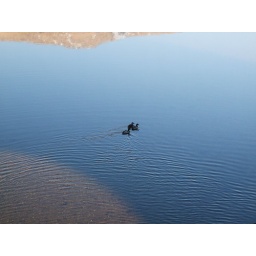
swimming in the water